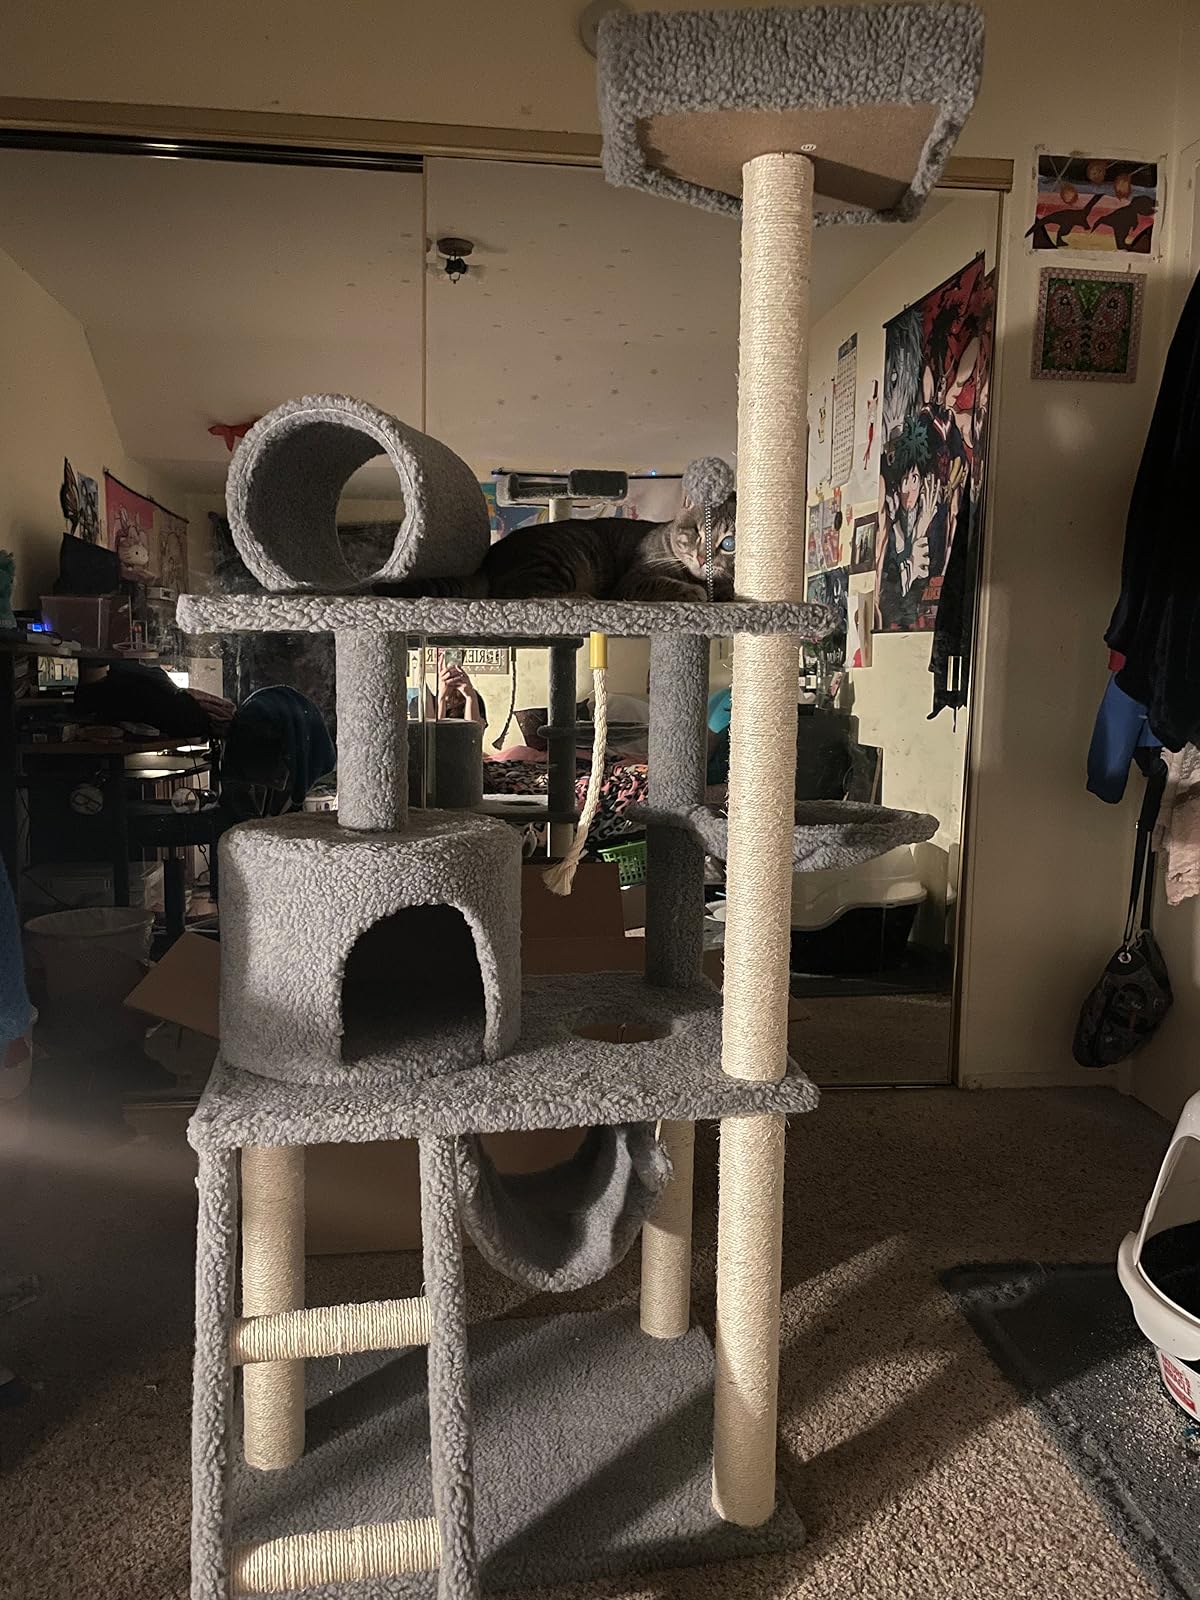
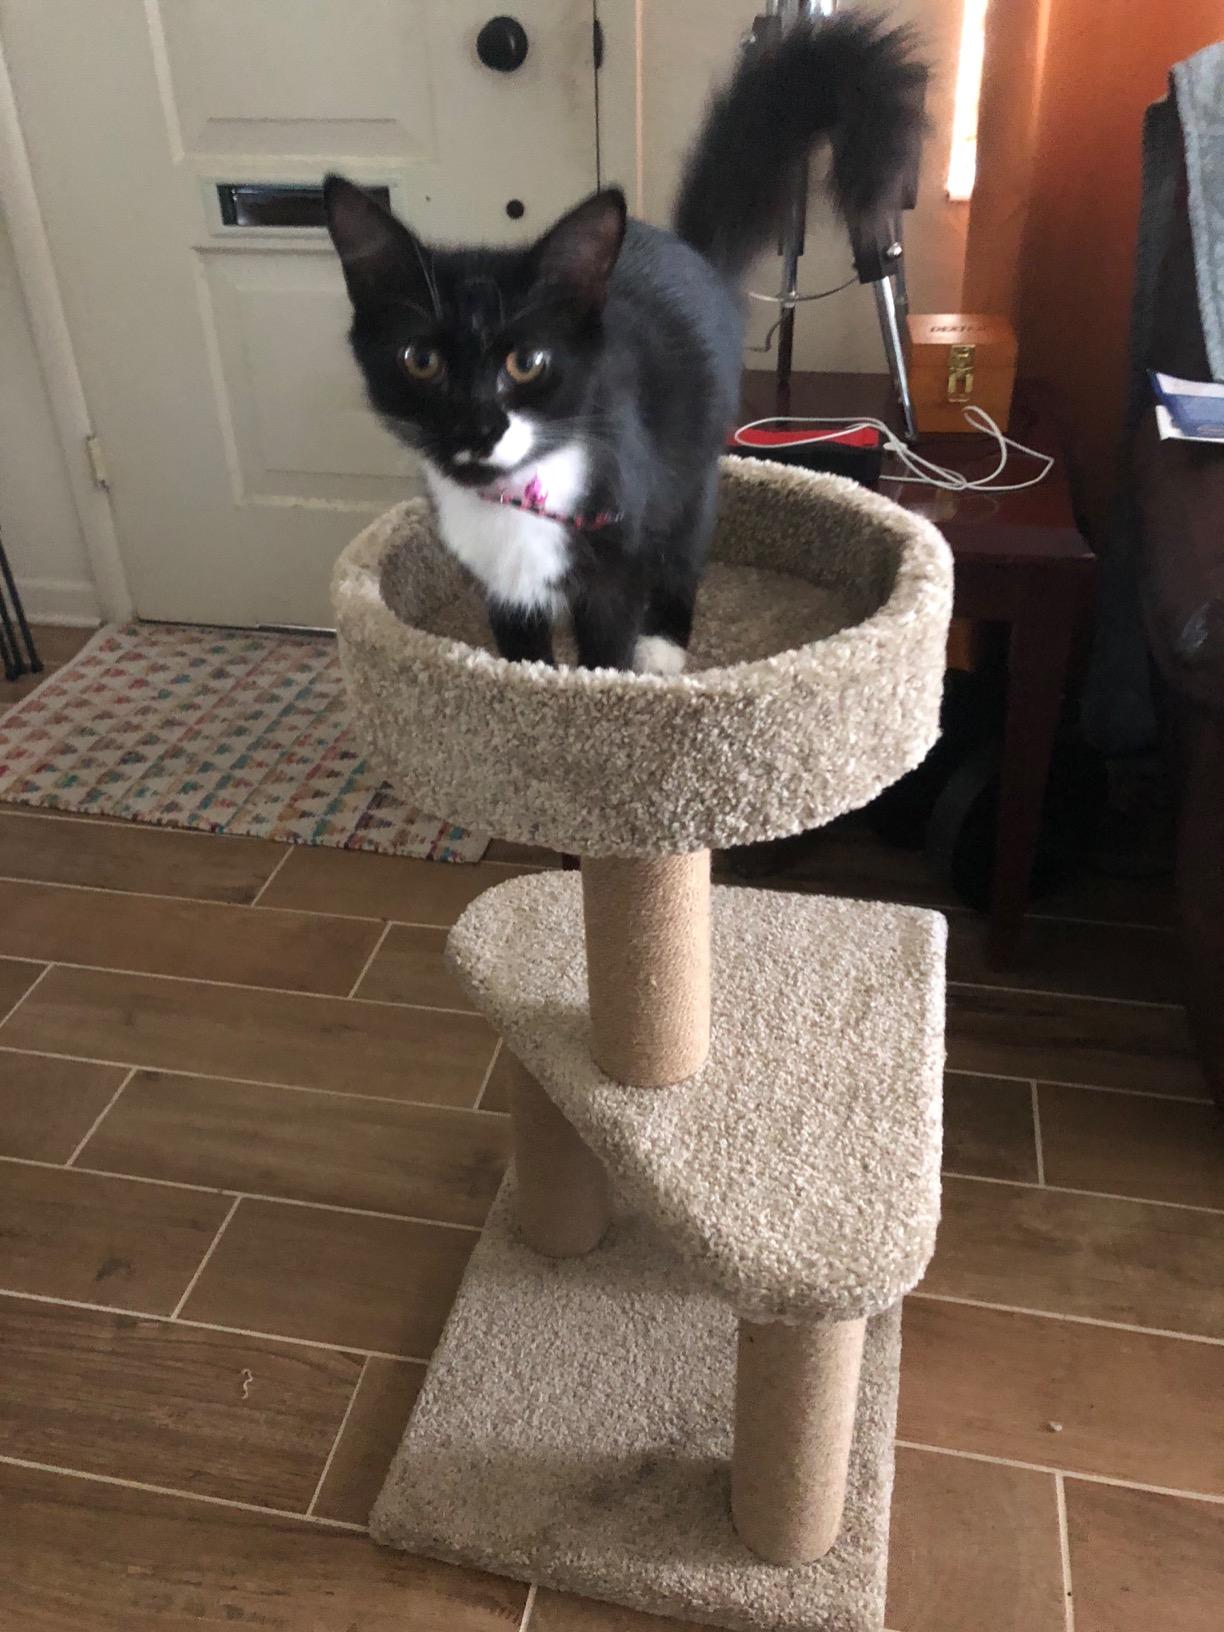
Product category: items_cat tree
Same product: no